Martin Fox

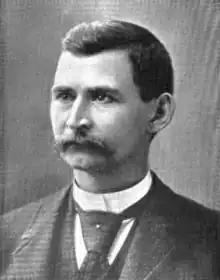

Born in Cincinnati, Fox followed his father in becoming an iron molder. He learned the trade at an early age, becoming a journeyman when only 16, and he joined the National Union of Iron Molders. He moved to Covington, Kentucky, and while there, in 1878, became a trustee of the union. From 1880 to 1886, he worked in the office of the president of the union, as a clerk, then in 1886 was elected as secretary of the union.